Alcatraz water tower

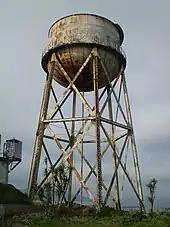
The tower in 2008, in an advanced state of deterioration.

Alcatraz water tower is on Alcatraz Island in San Francisco Bay, off the coast of San Francisco, California, United States. It is located on the northwestern side of the island, near Tower No. 3, beyond the Morgue and Recreation Yard. The water tank stands on six cross-braced steel legs submerged in concrete foundations.